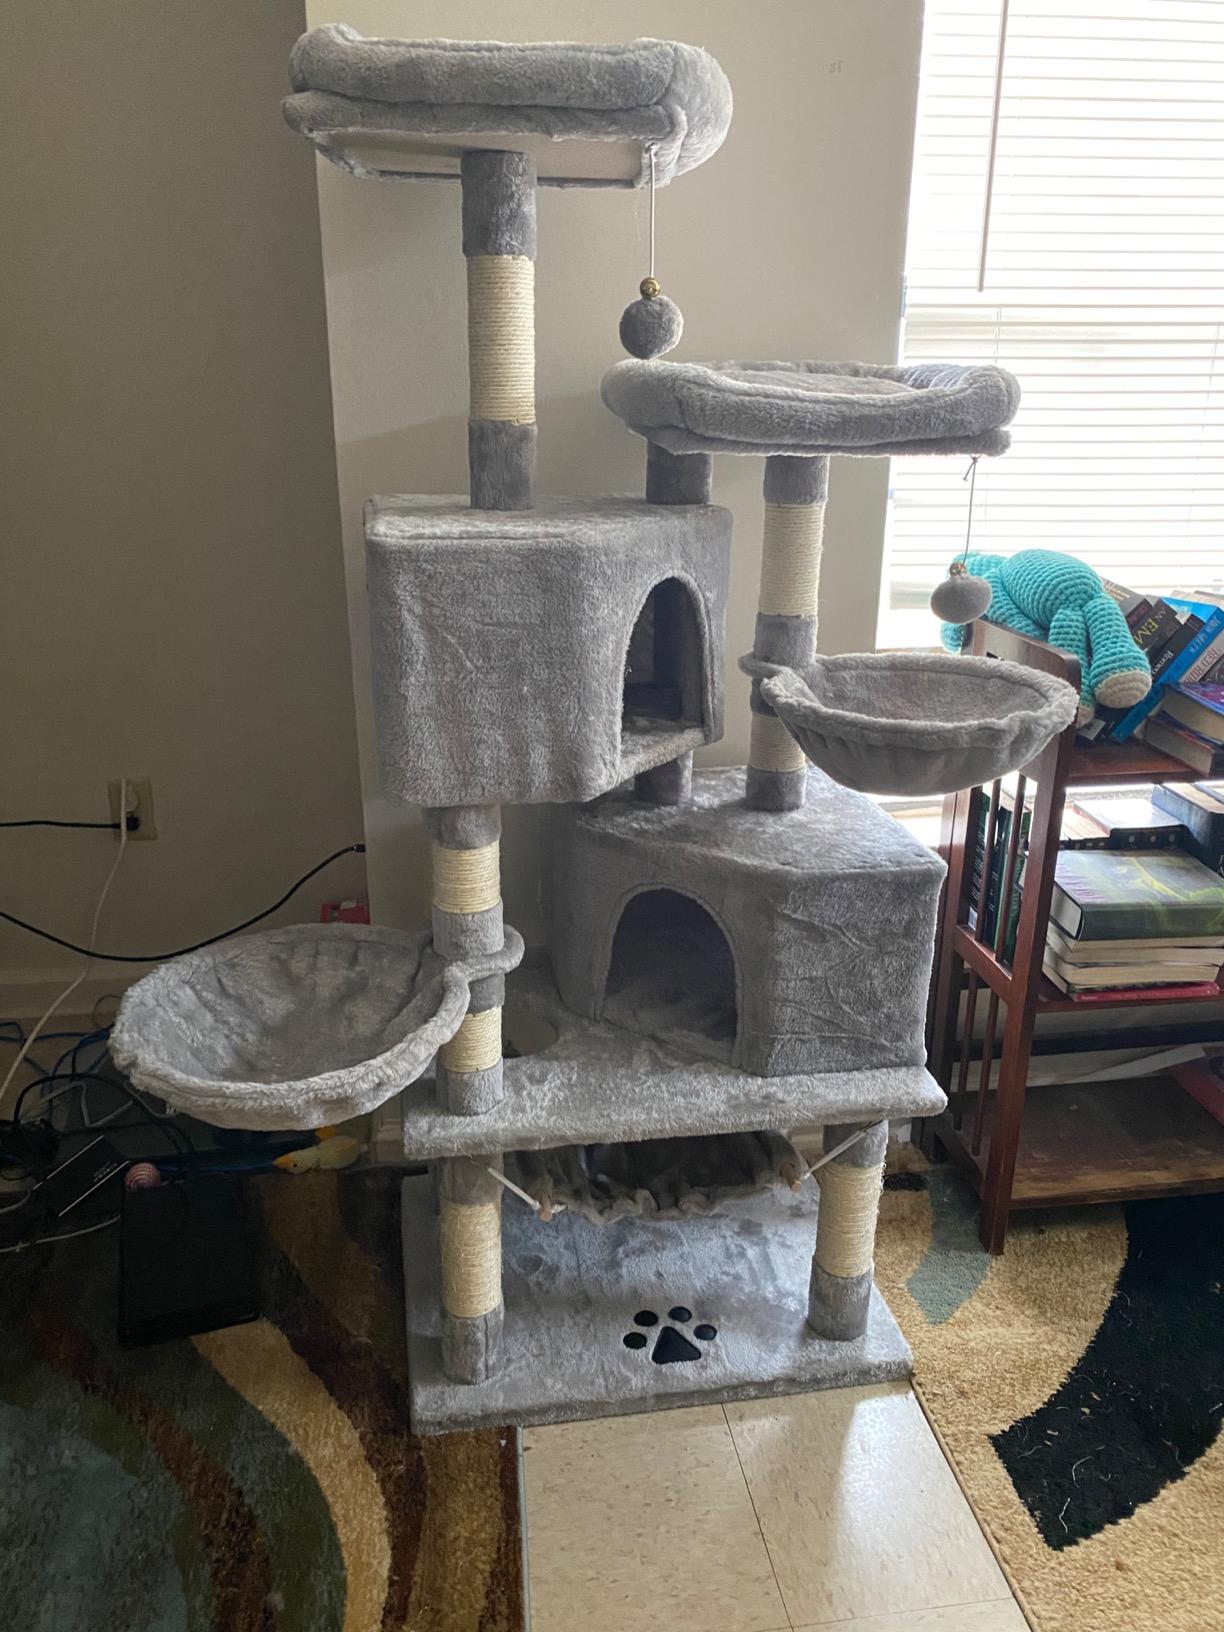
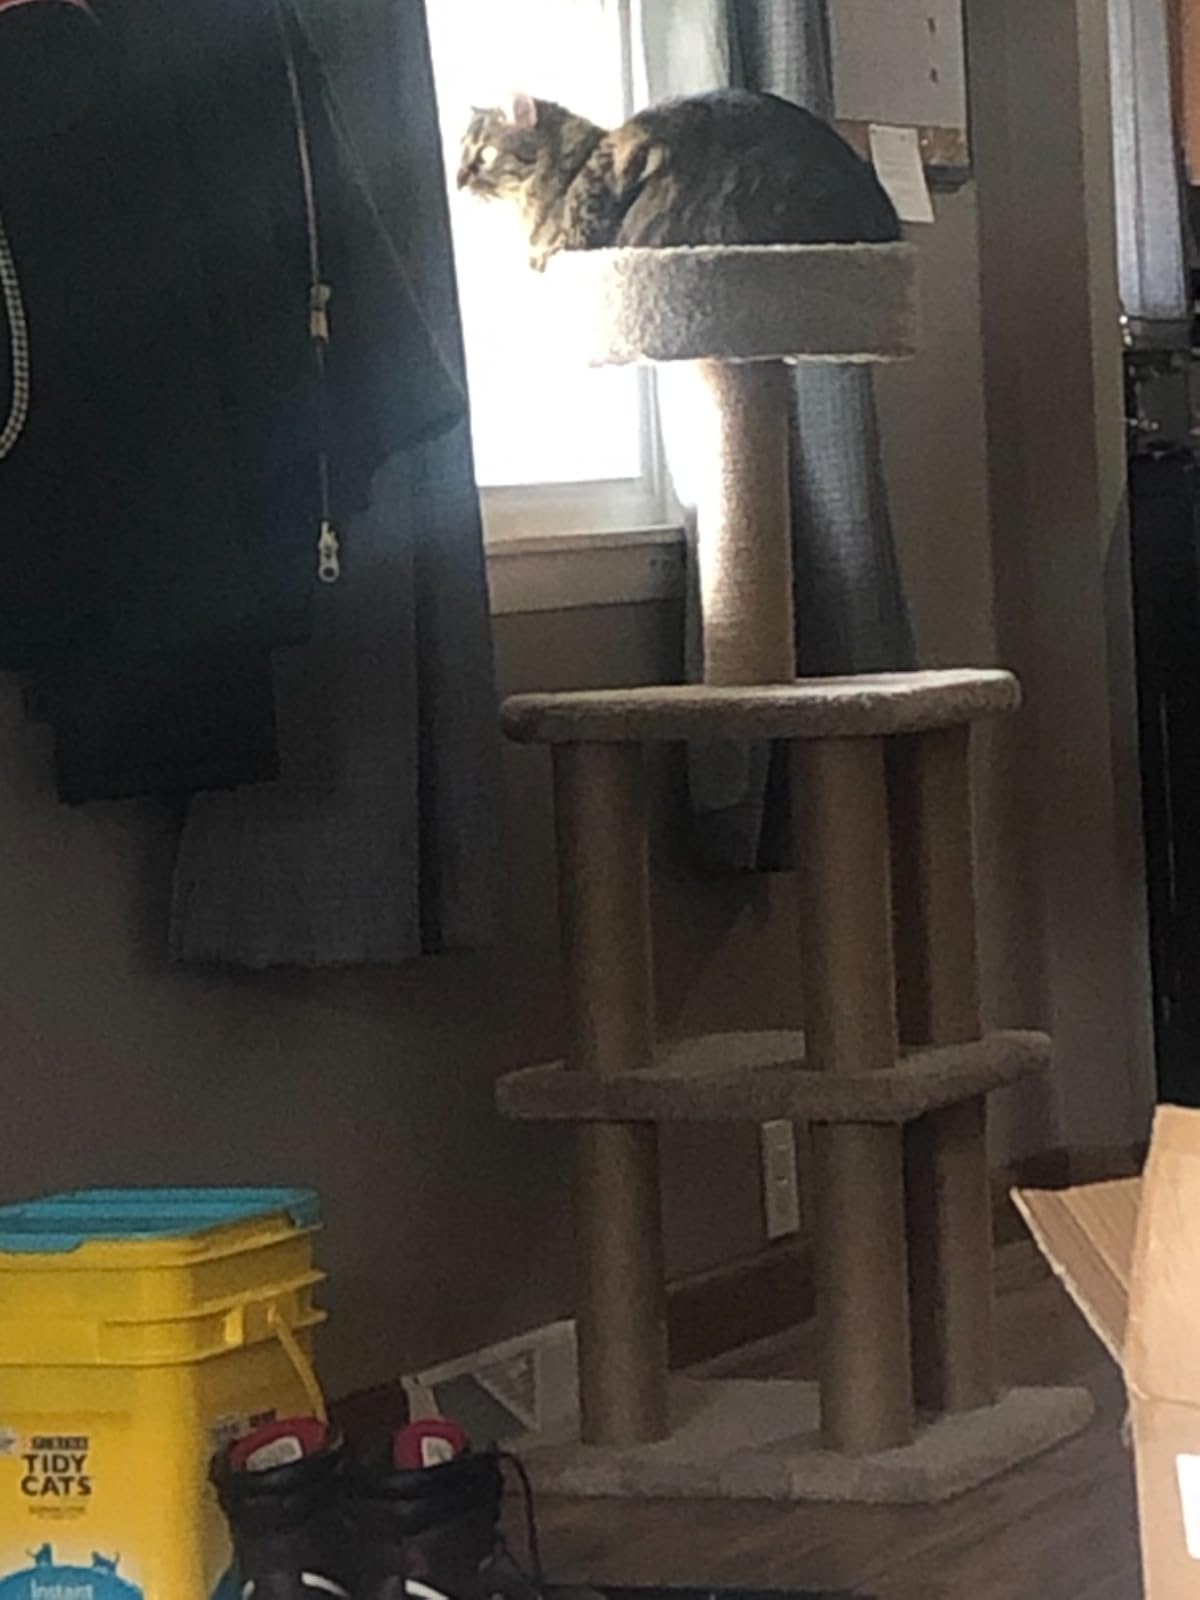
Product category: items_cat tree
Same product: no